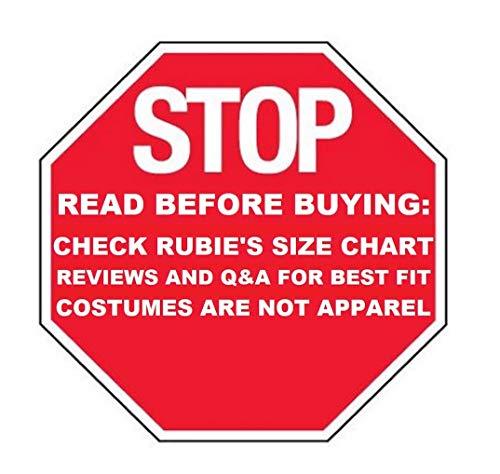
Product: Star Wars Child's Deluxe Yoda Costume, Medium
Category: Toys & Games | Dress Up & Pretend Play | Costumes
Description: Star Wars Child's Deluxe Yoda Costume, Medium.
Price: $23.47
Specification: ProductDimensions:17x12x2inches|ItemWeight:14.4ounces|ShippingWeight:14.4ounces(Viewshippingratesandpolicies)|DomesticShipping:ItemcanbeshippedwithinU.S.|InternationalShipping:ThisitemcanbeshippedtoselectcountriesoutsideoftheU.S.LearnMore|ASIN:B00C8713KY|Itemmodelnumber:888071_M|Manufacturerrecommendedage:5-7years